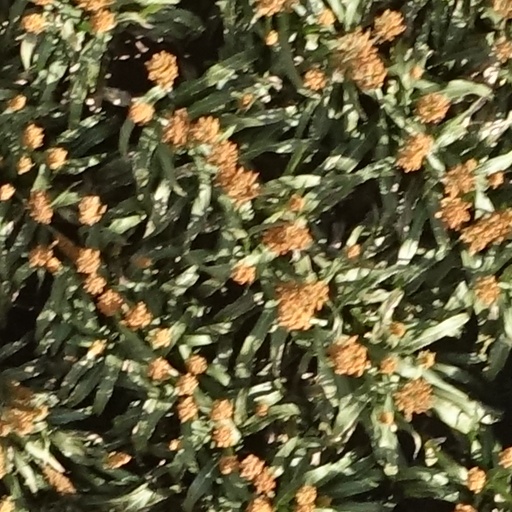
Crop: sorghum